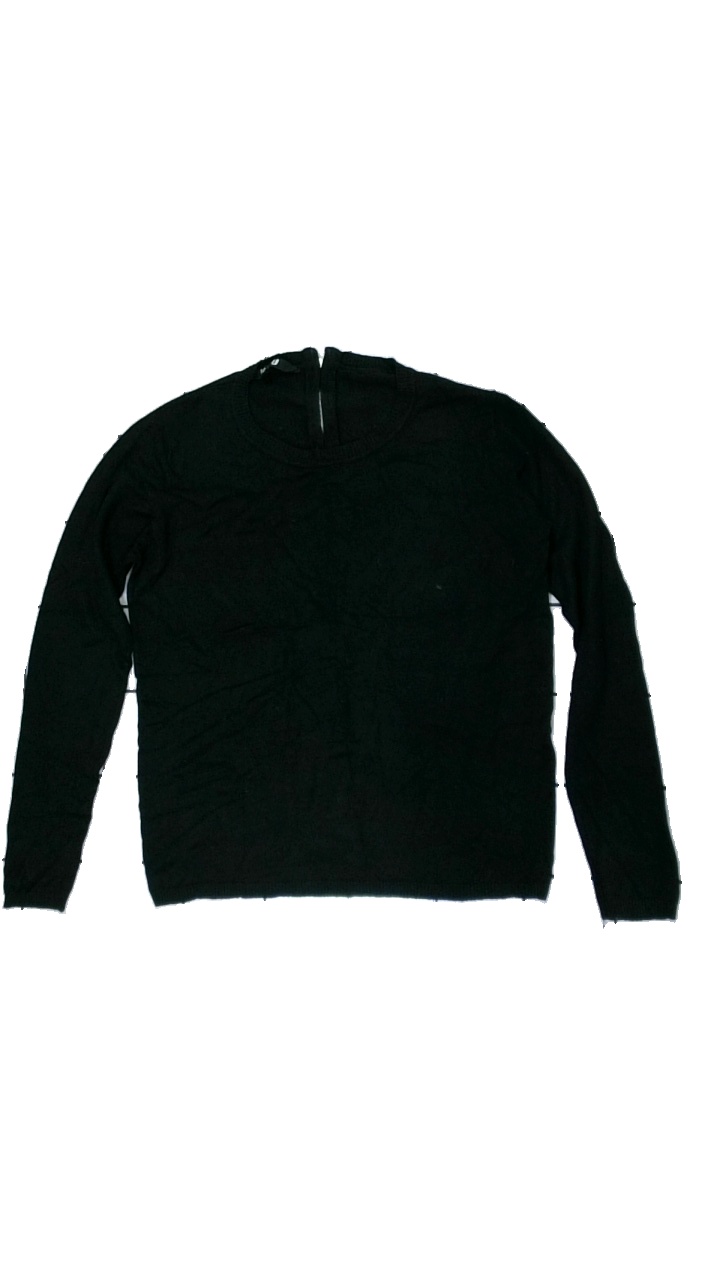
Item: Top (Ladies)
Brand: Basic U
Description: svart tröja, lite hårig
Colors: Black
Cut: Regular
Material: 100% viscsoe
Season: All
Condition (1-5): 4
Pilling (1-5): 5
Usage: Reuse
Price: <50